Ildikó Pécsi

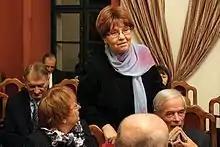

Ildikó Pécsi (21 May 1940 – 5 December 2020) was a Hungarian actress. She appeared in more than one hundred films since 1961.